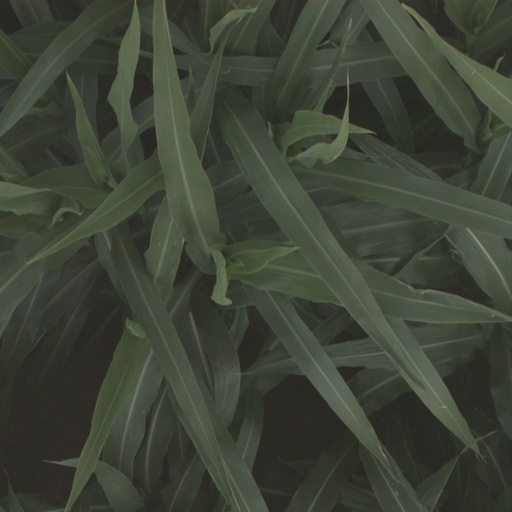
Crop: sorghum